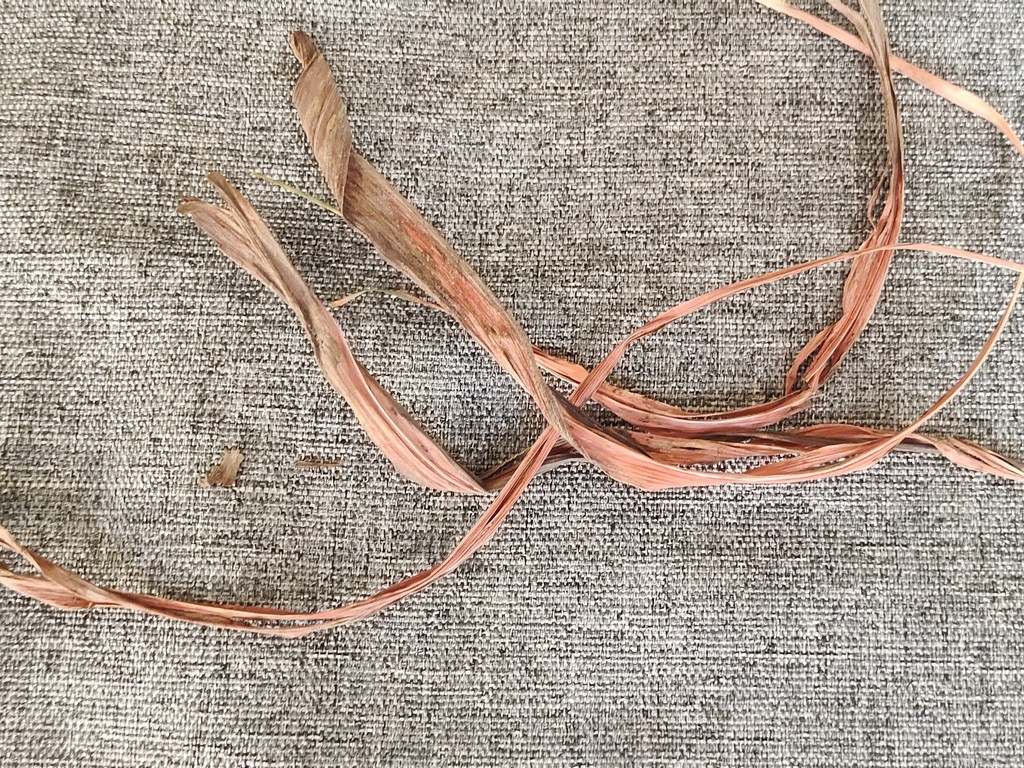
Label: Dried